Asterivora colpota

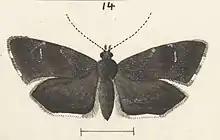
Female "A. colpota" as illustrated by George Hudson.

This species was first described by Edward Meyrick in 1911, using a specimen collected by Alfred Philpott at West Plains in Invercargill, and was named "Simaethis colpota". In 1927 Alfred Philpott studied the male genitalia of this species. George Hudson discussed and illustrated this species in his 1928 publication "The butterflies and moths of New Zealand." In 1979 J. S. Dugdale placed this species within the genus "Asterivora". In 1988 Dugdale confirmed this placement. The holotype female specimen is held at the Natural History Museum, London.